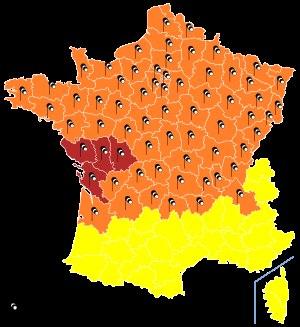
La tempête Xynthia est une dépression météorologique majeure ayant frappé plusieurs pays européens entre le 26 février et le 1ᵉʳ mars 2010, causant un épisode de vents violents. Le système, en provenance des régions subtropicales mais de type frontal, a principalement touché l'Espagne, le Portugal, la France, la Belgique, le Luxembourg, l'Allemagne et dans une moindre mesure, le Royaume-Uni, la Scandinavie et les pays bordant la mer Baltique.